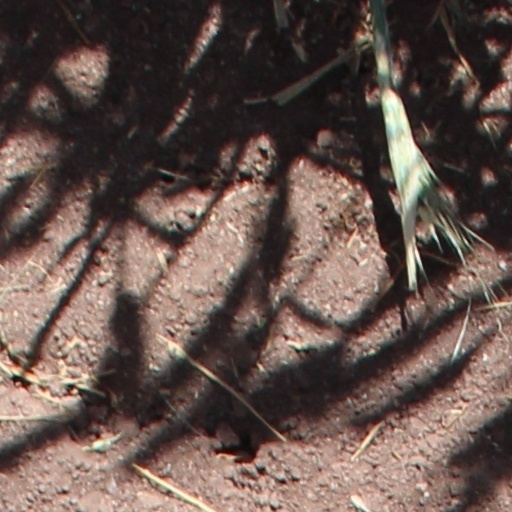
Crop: wheat